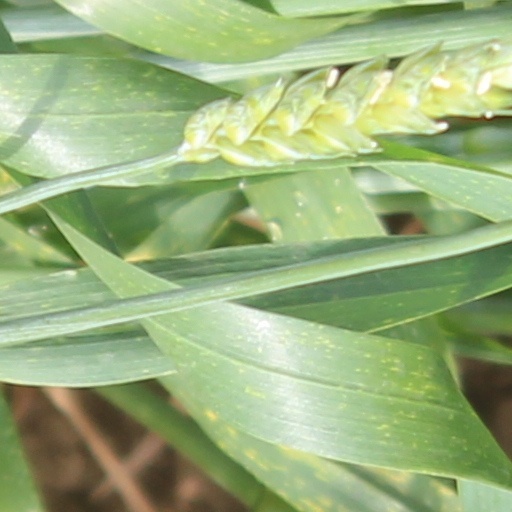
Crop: wheat